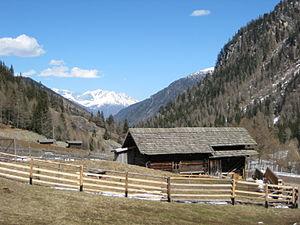
La 19ᵉ étape du Tour d'Italie 2013 devait se dérouler le vendredi 24 mai 2013 entre Ponte di Legno et Val Martello. Originellement, d'une distance de 139 km, elle devait voir les coureurs franchir le plus haut sommet de cette 96ᵉ édition du Tour d'Italie, le col du Stelvio culminant à 2 758 m d'altitude. Ce dernier correspondait à la deuxième ascension de la journée, après le col de Gavia et avant la montée finale sur Val Martello. En raison des mauvaises conditions météorologiques et de la neige, les organisateurs ont pris la décision la veille au soir de remplacer les deux premières ascensions par le passo del Tonale et le passo Castrin : l'étape est rallongée à 160 km. Finalement, le matin du départ, l'étape est annulée pour les mêmes raisons par les organisateurs.